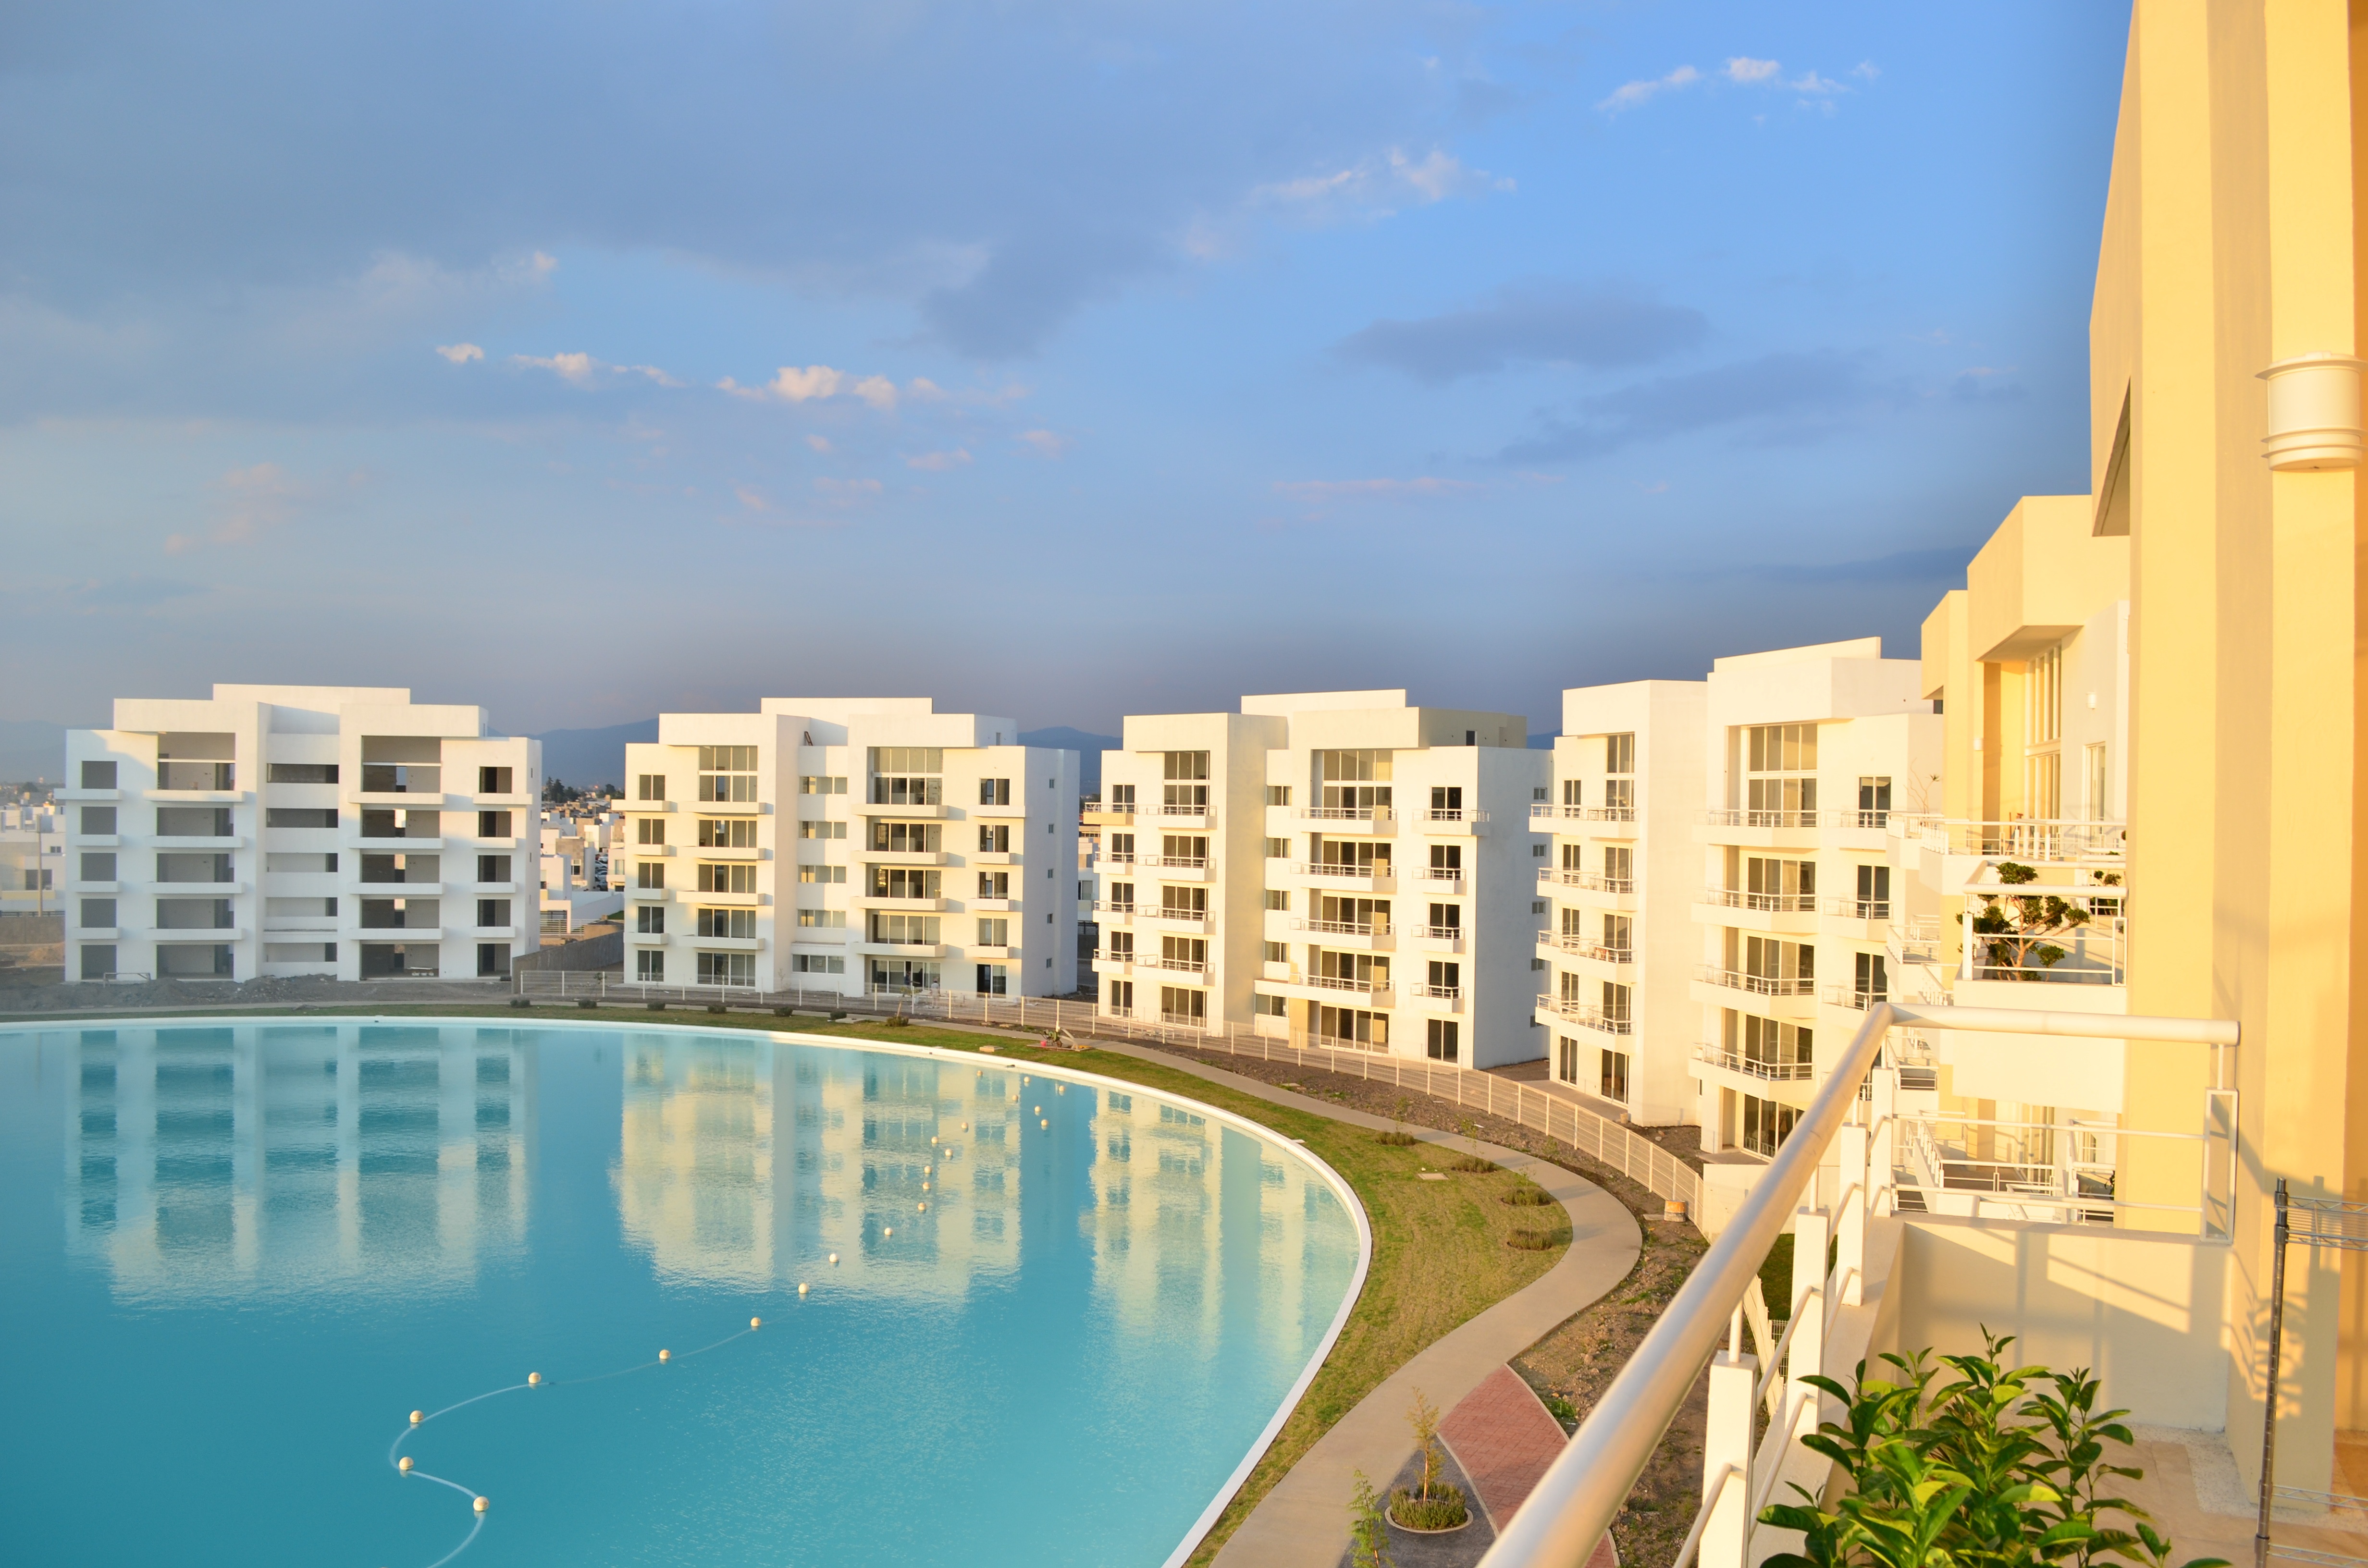
dock, architecture, cityscape, downtown, vacation, construction, reflection, property, marina, apartment, tower block, resort, houses, beauty, laguna, estate, condominium, residential area